Tim Armstrong (cricketer)

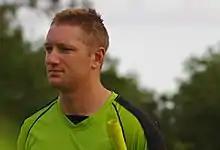
Armstrong in 2011

Timothy John Armstrong (born 26 September 1990) is an Australian cricketer and successful mining businessman formerly contracted to the Perth Scorchers in the Big Bash League, having previously played at Australian domestic level with New South Wales, the Sydney Thunder, and Western Australia. From Dubbo, New South Wales, Armstrong was from a strong cricketing family, representing New South Wales at the under-17 and under-19 levels, and going on to represent the Australian under-19 cricket team at both Test and One Day International level. This included the 2010 ICC Under-19 Cricket World Cup, during which Armstrong scored 240 runs to lead Australia's tournament batting averages. Having played several matches as an all-rounder for the New South Wales under-23 side in the Futures League, Armstrong was selected in New South Wales' squad for the 2010–11 KFC Twenty20 Big Bash tournament, and played a single match in the tournament, against Victoria at the Melbourne Cricket Ground.